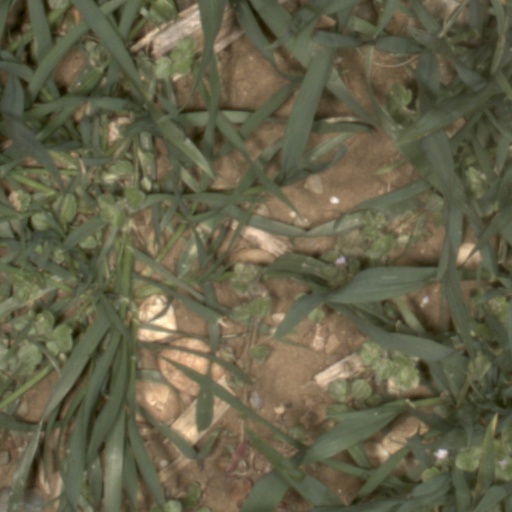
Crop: wheat